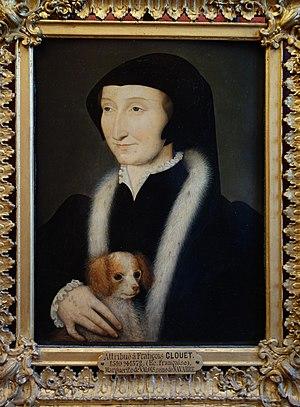
Portrait de Marguerite de Navarre (1492-1549), attribué à François Clouet (1510?-1572), musée Condé
Marguerite de Navarre, née Marguerite d'Angoulême le 11 avril 1492 à Angoulême et morte le 21 décembre 1549 à Odos-en-Bigorre, est la sœur de François Iᵉʳ. Duchesse d'Alençon par son premier mariage, elle est faite duchesse de Berry par François Iᵉʳ, et devient reine consort de Navarre par son second mariage. En 1528, elle donne naissance à Jeanne d'Albret.